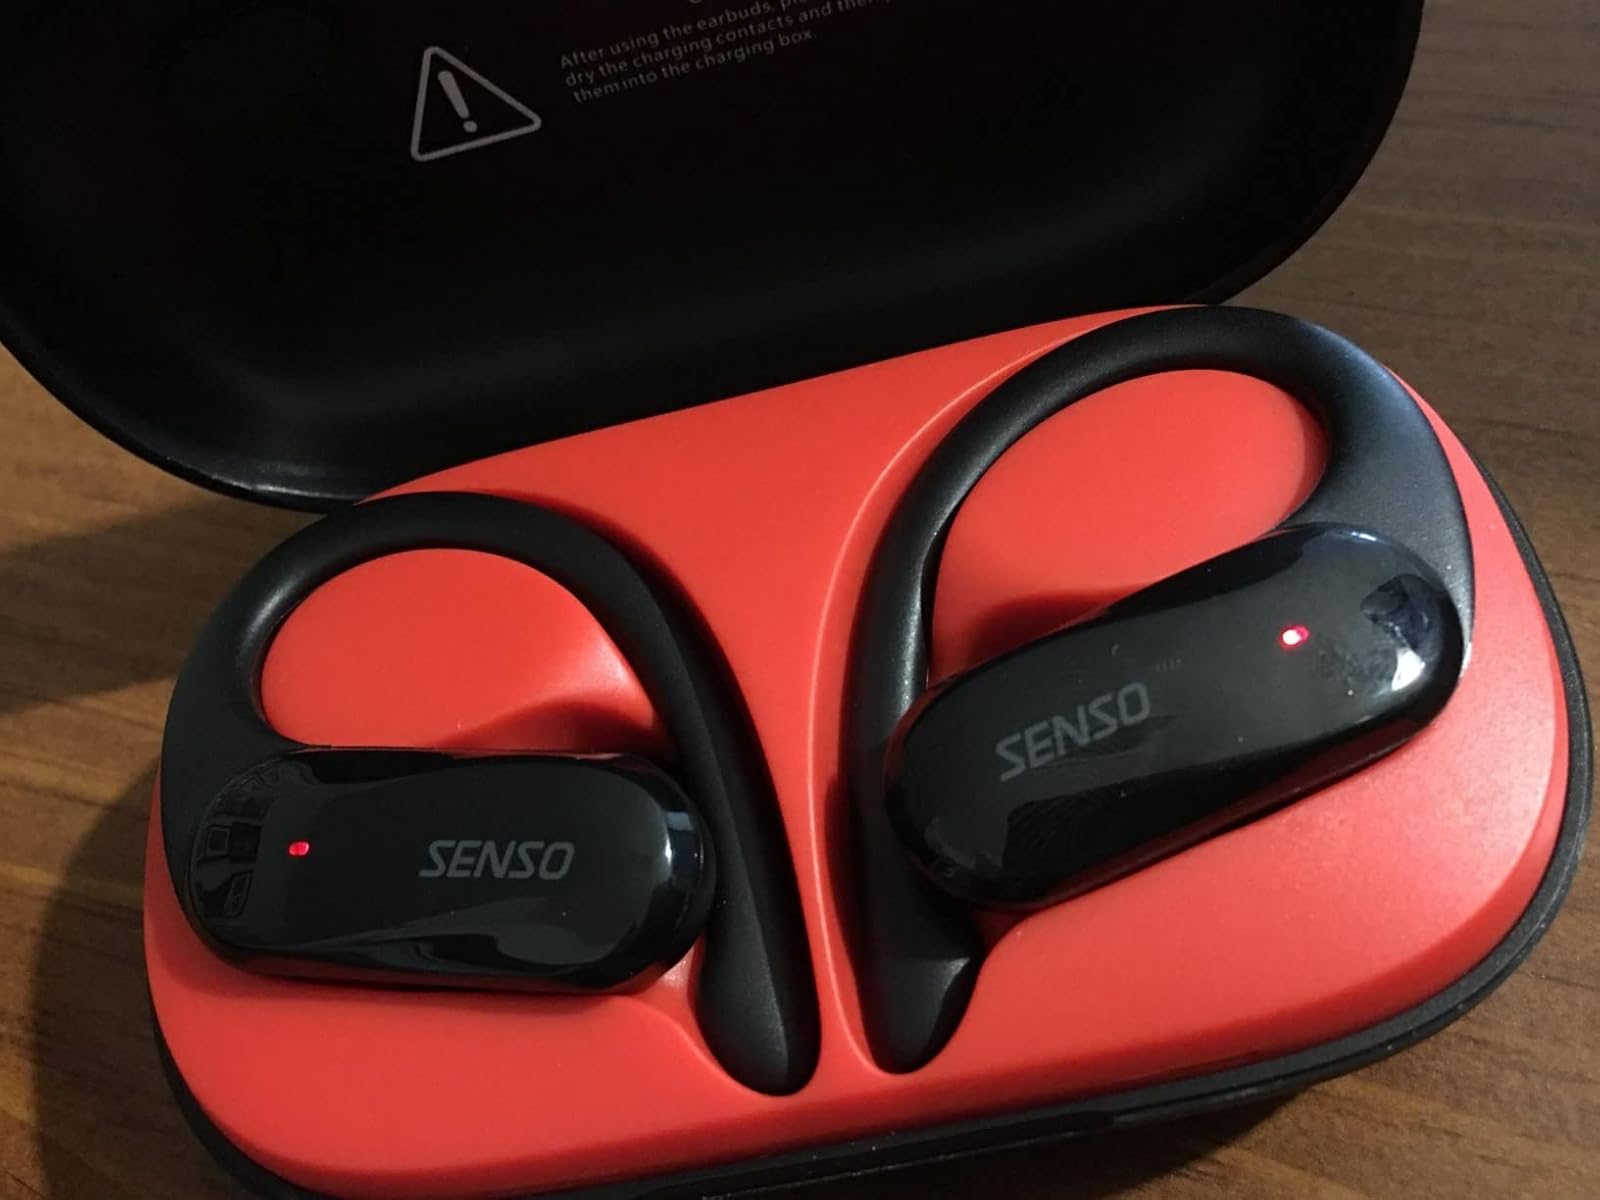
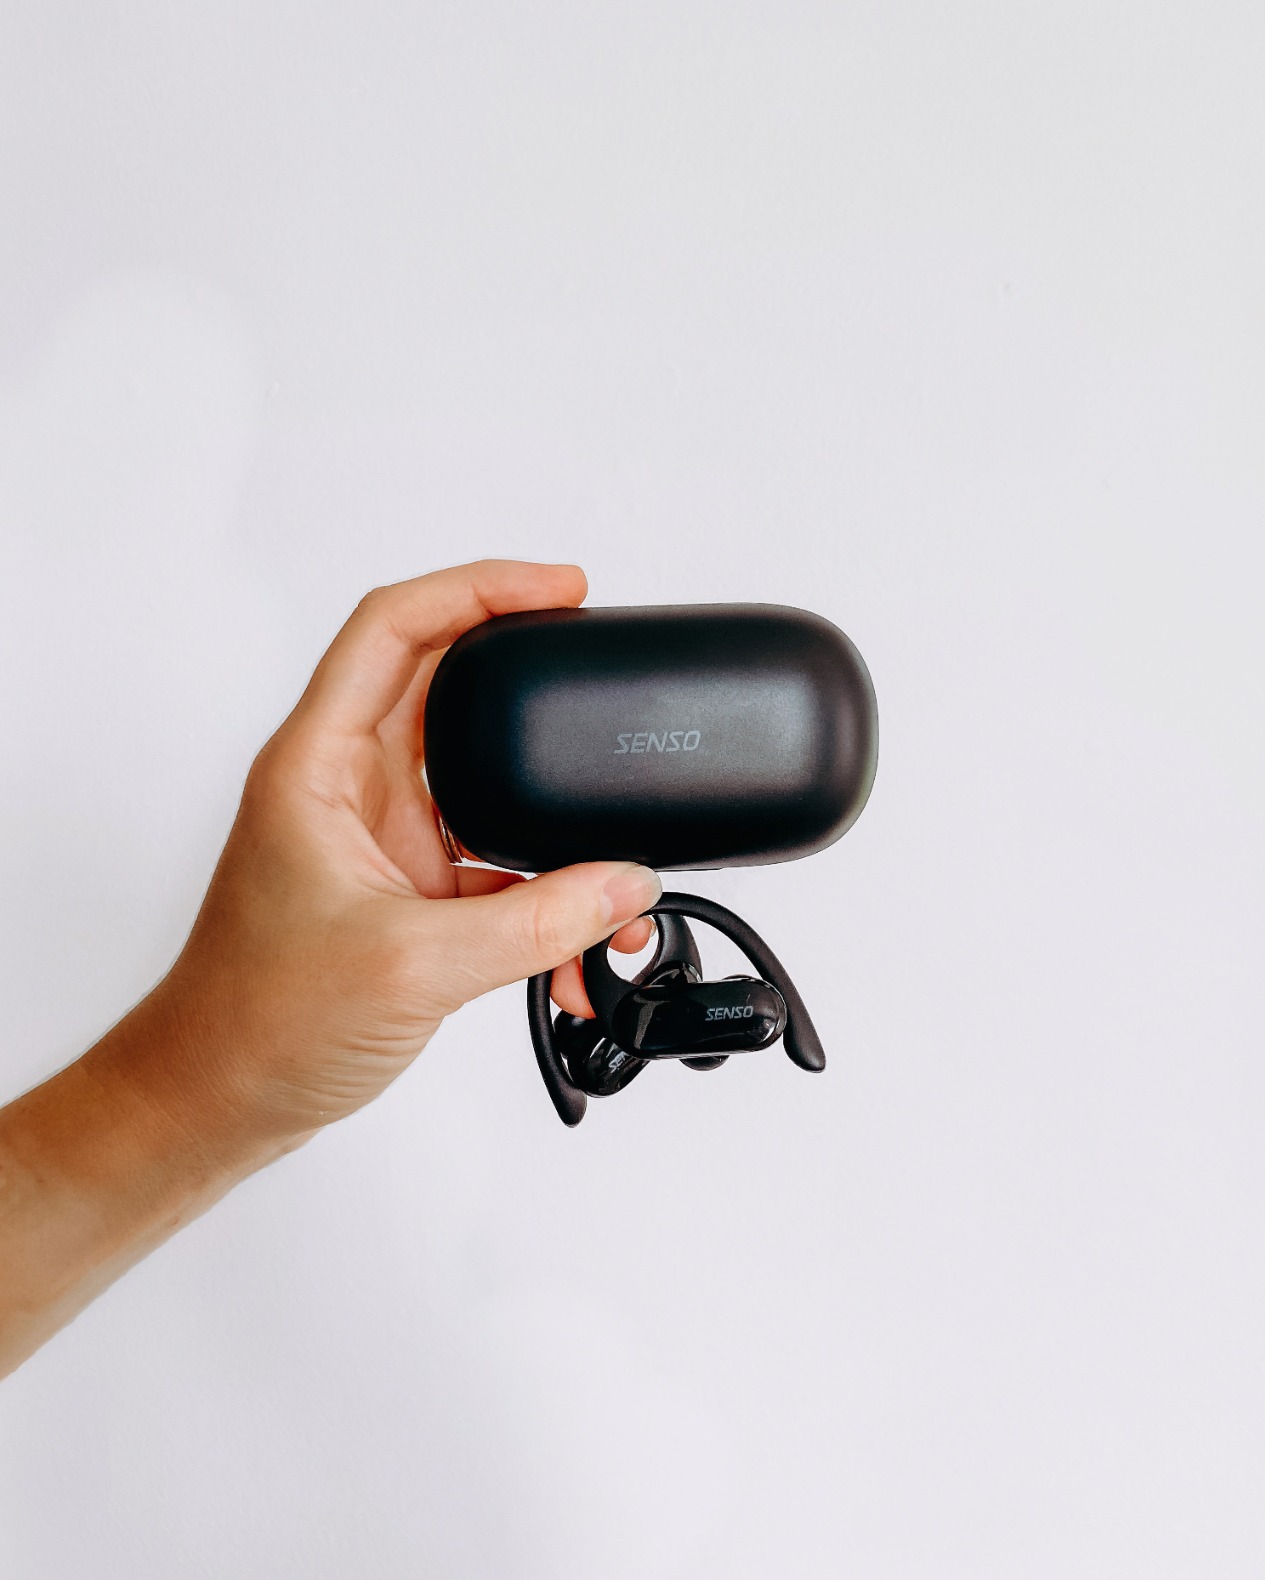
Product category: earbuds
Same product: yes